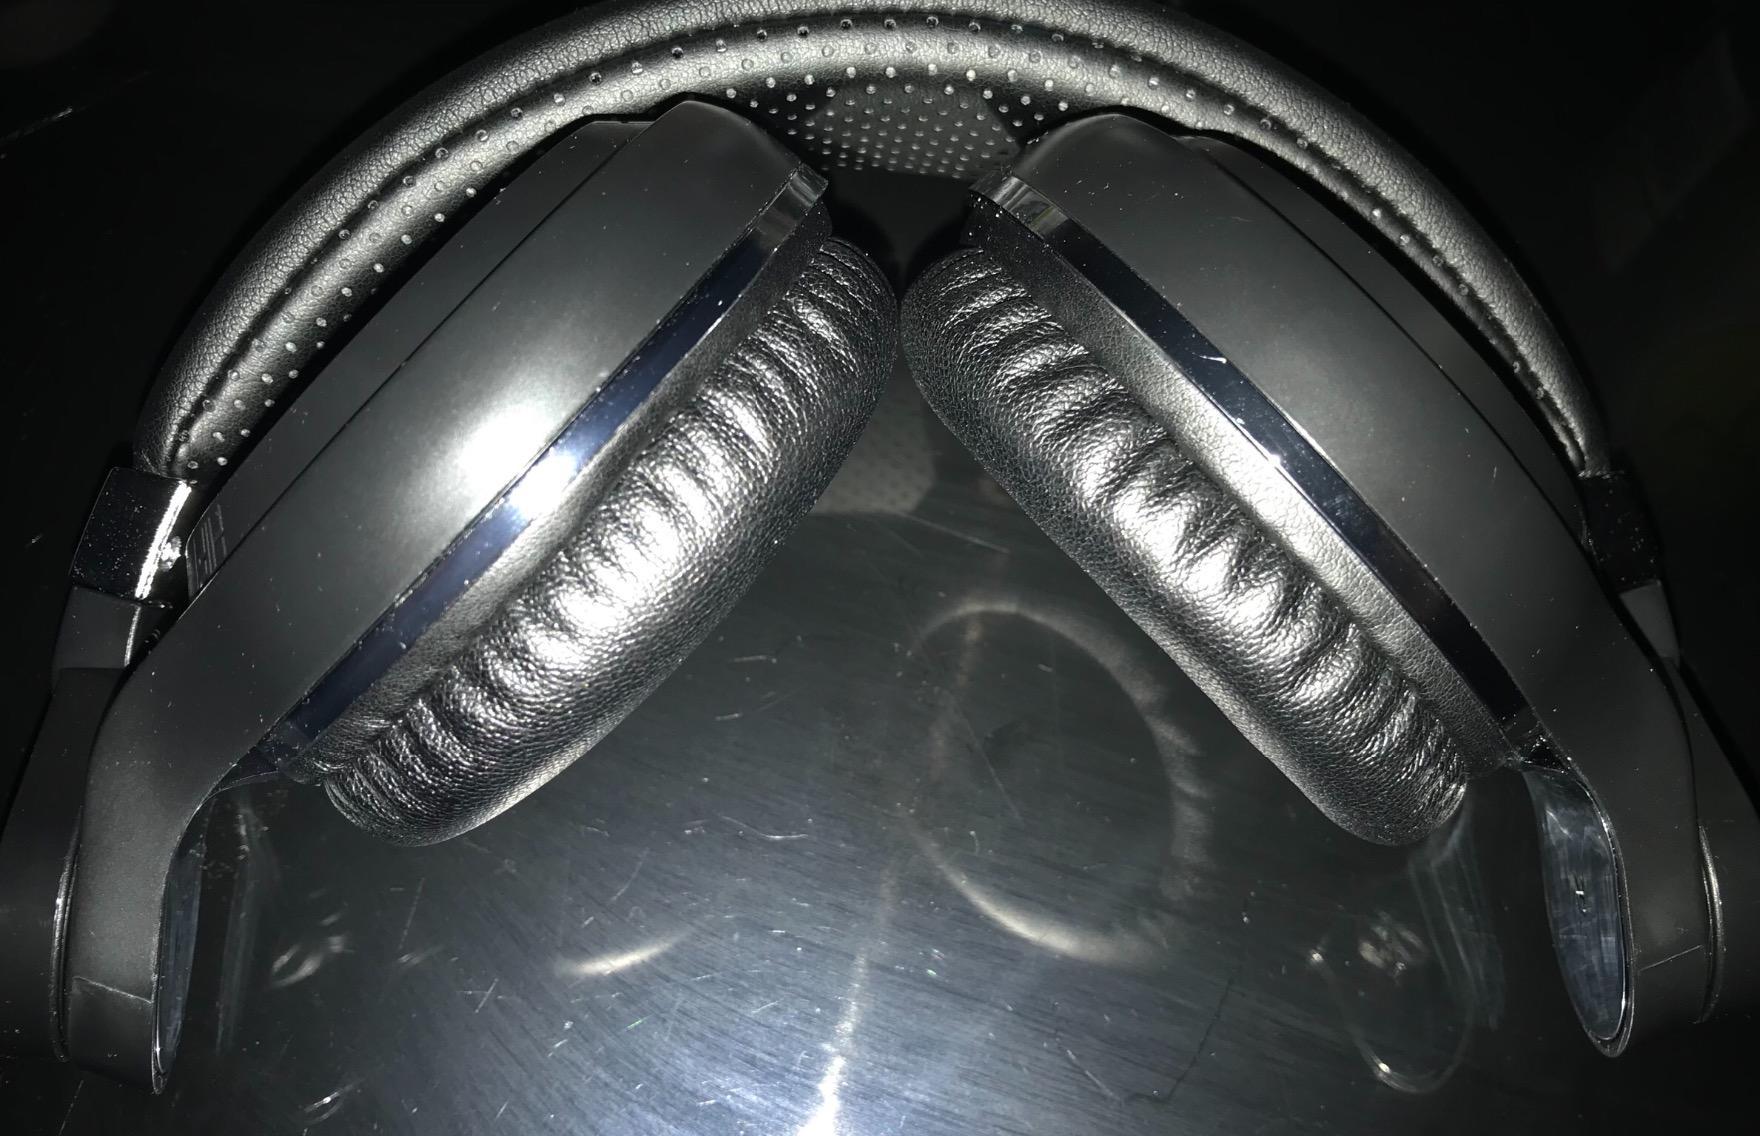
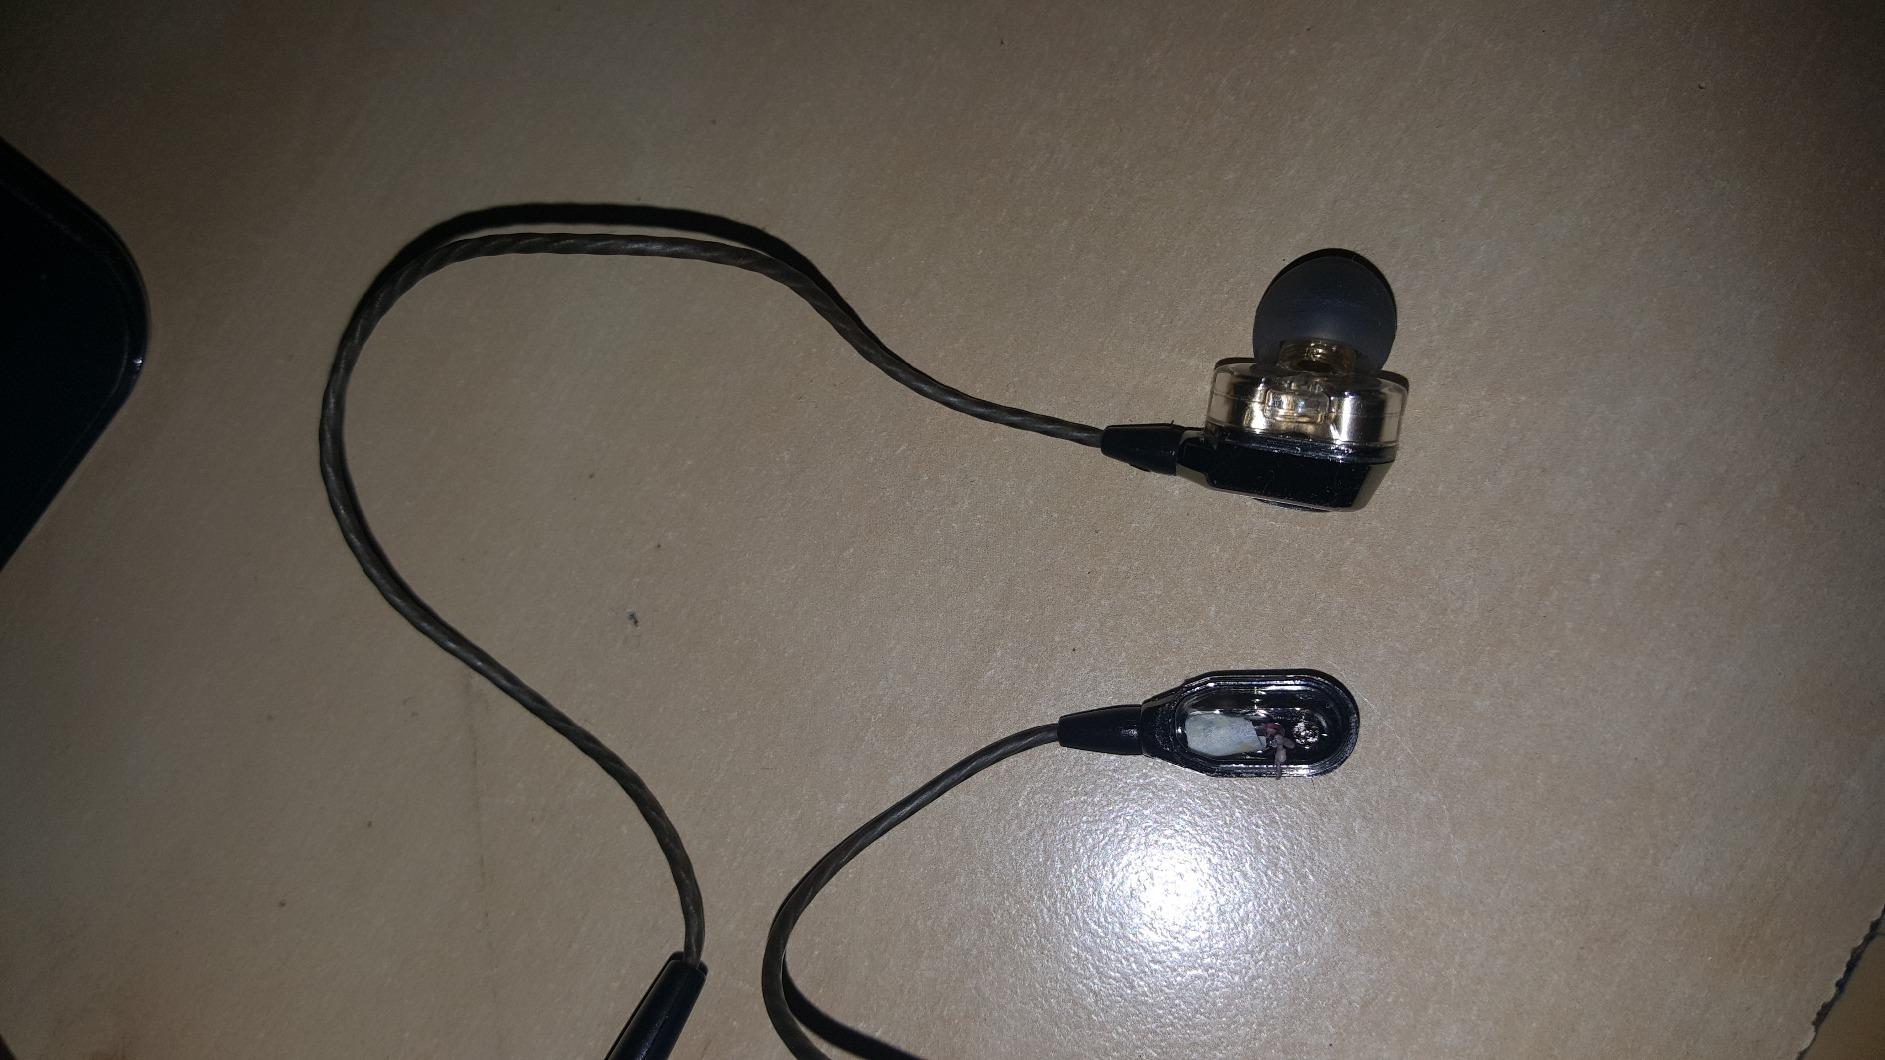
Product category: headphones
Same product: no